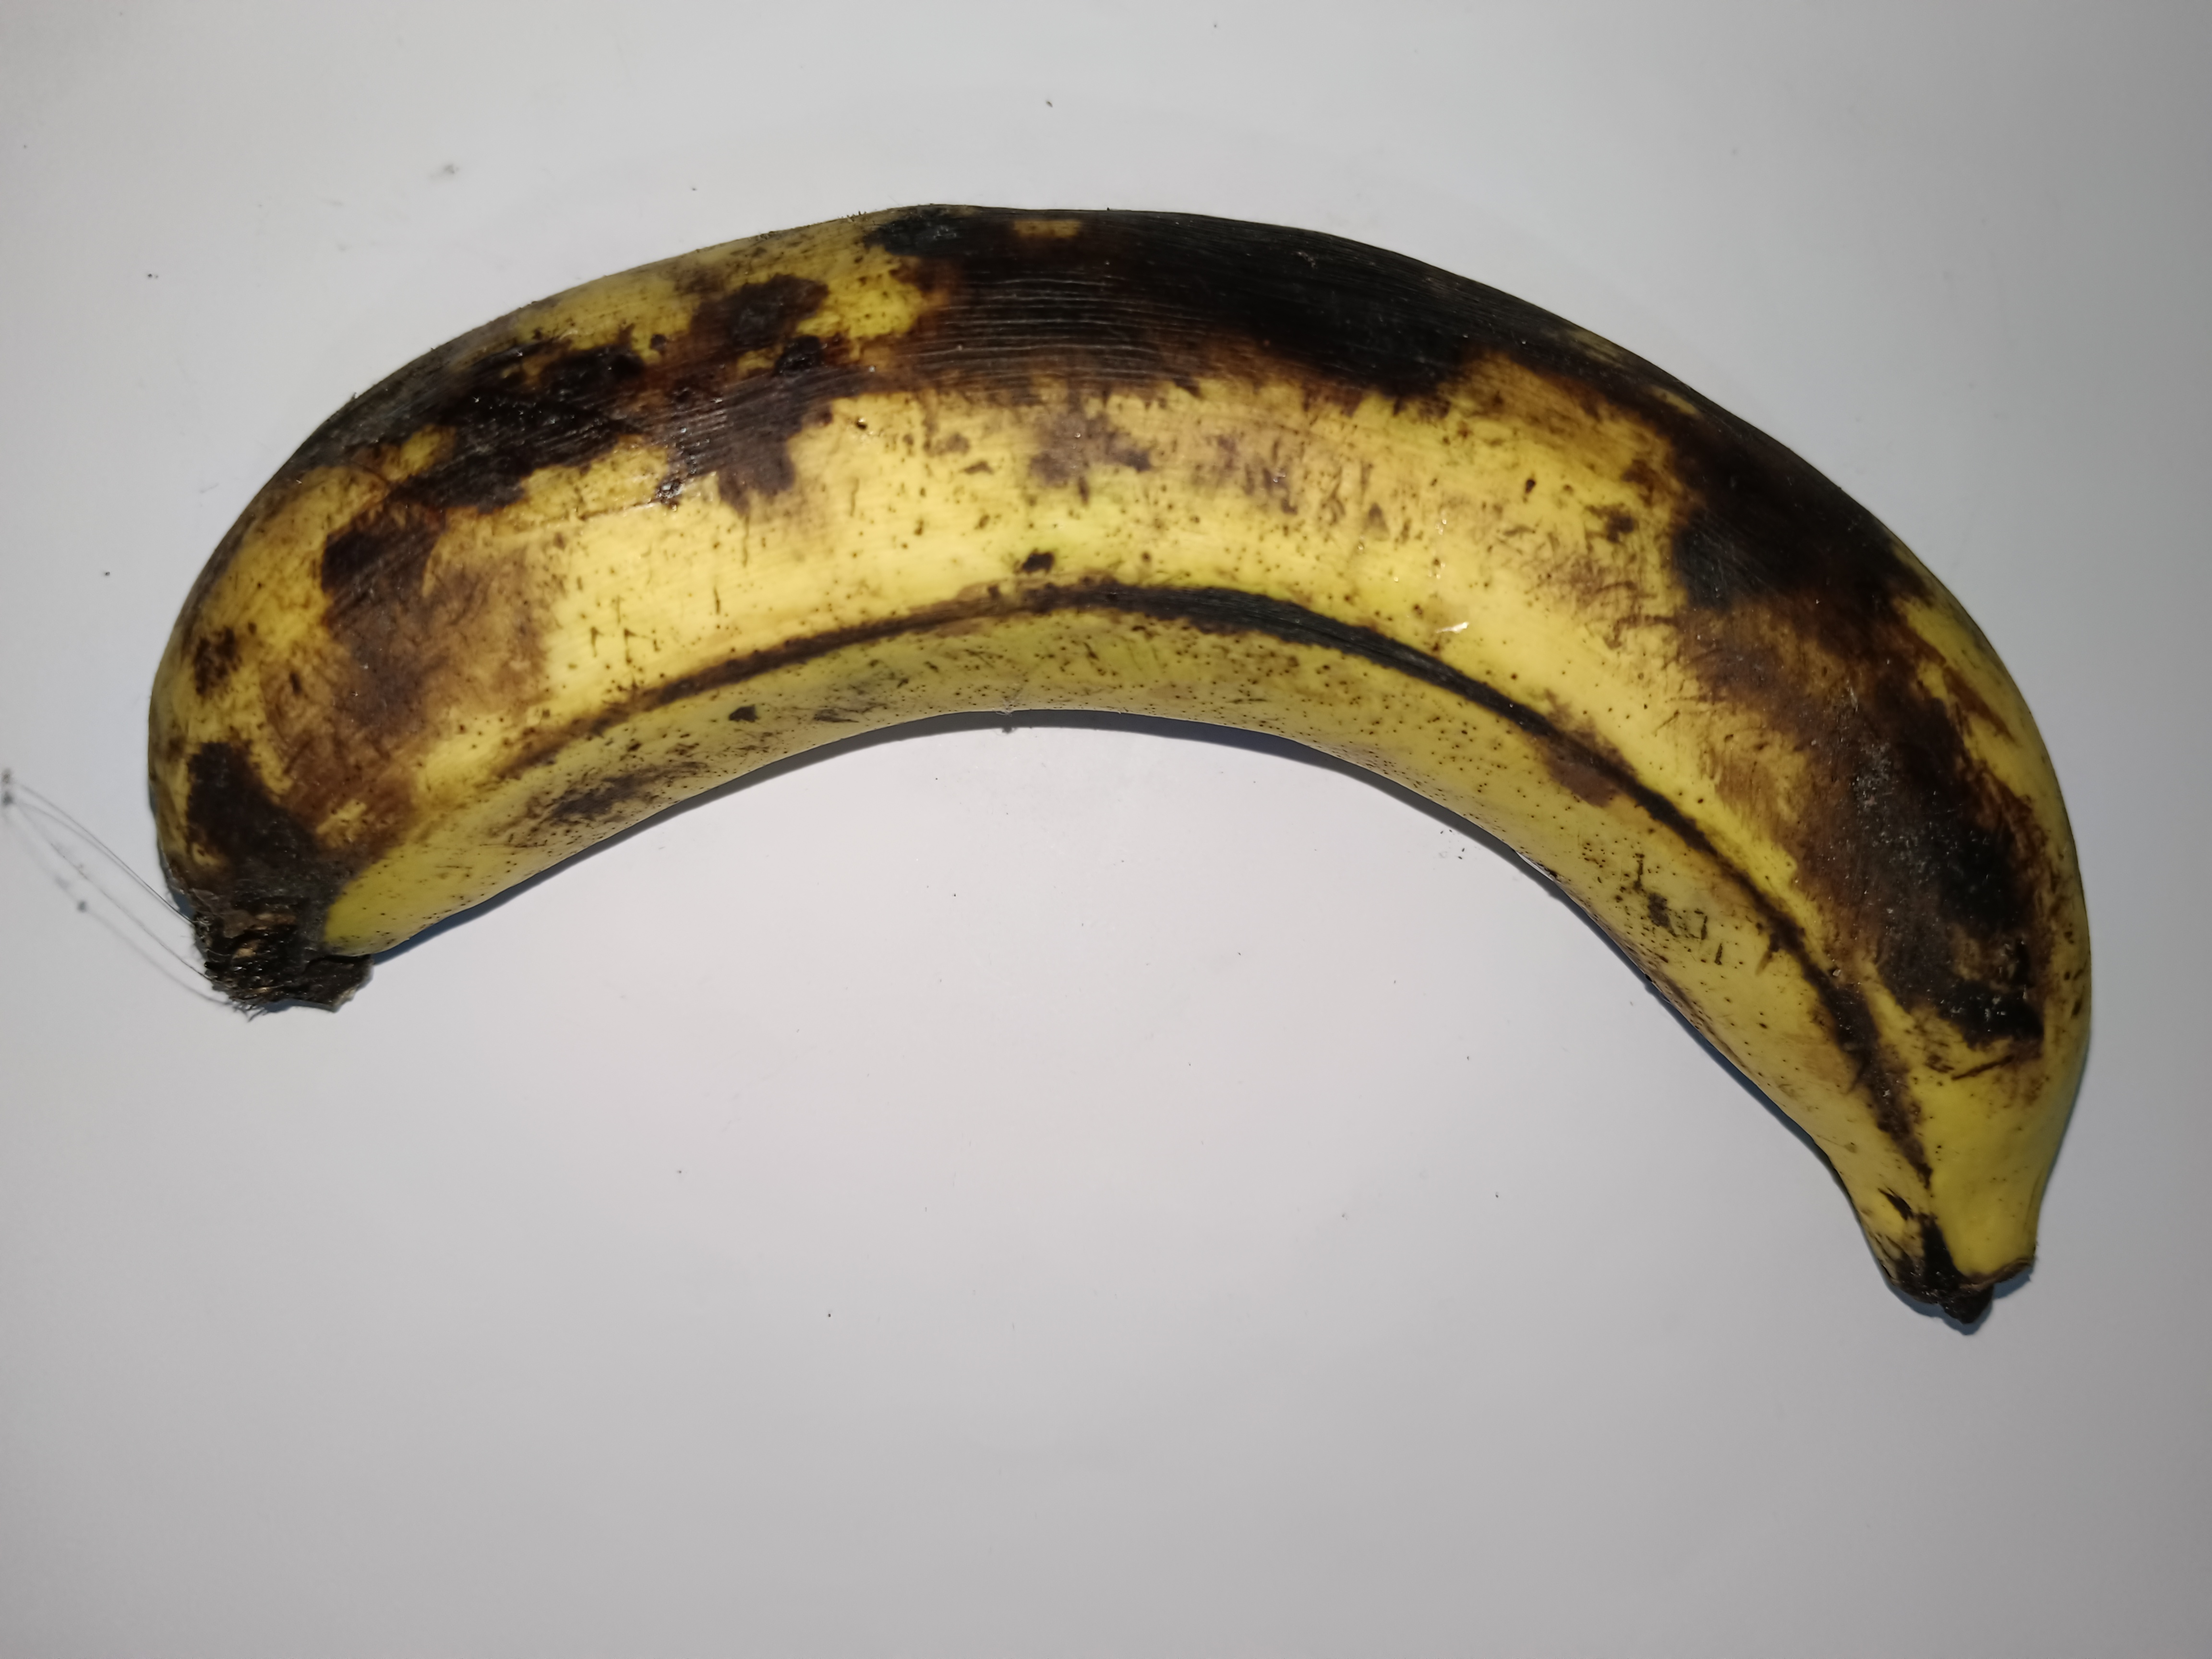
Banana variety: Shagor